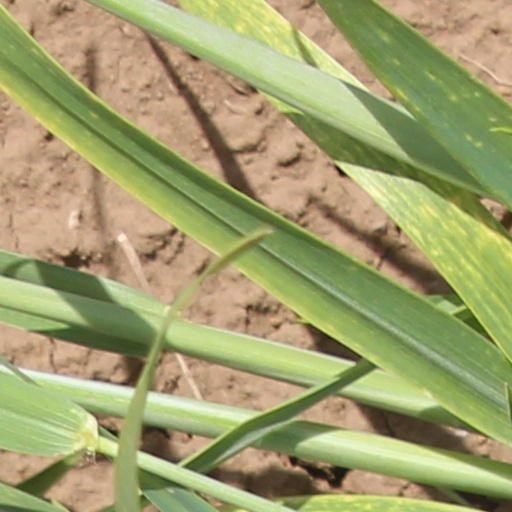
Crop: wheat